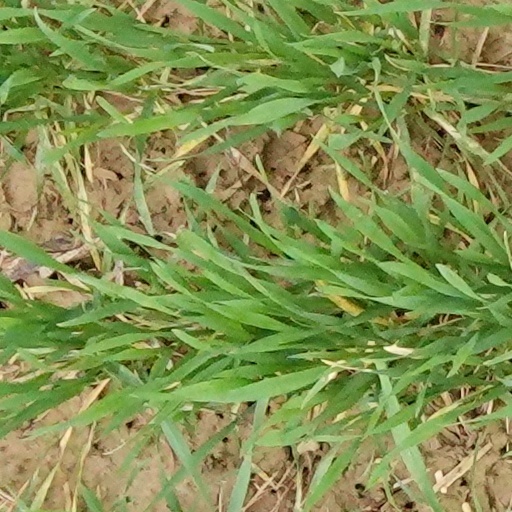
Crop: wheat